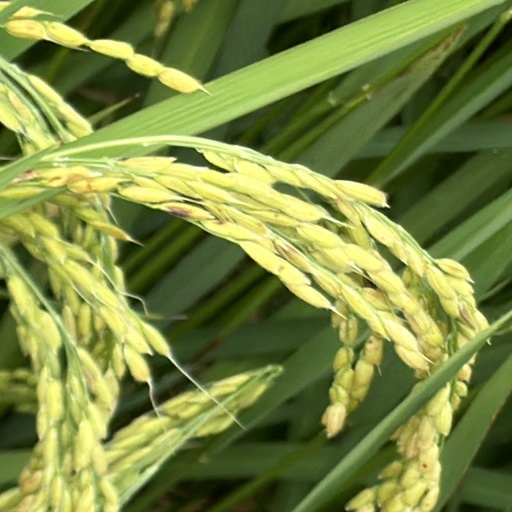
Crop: rice